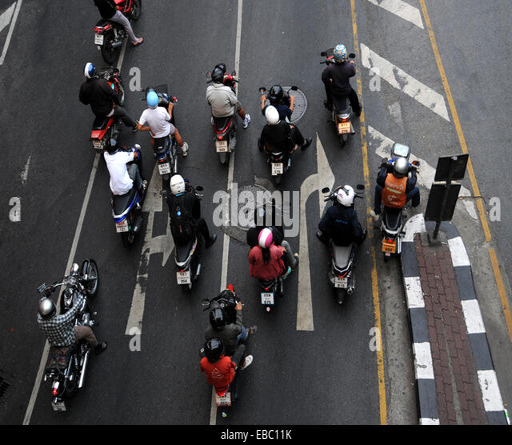
scooter at a traffic light